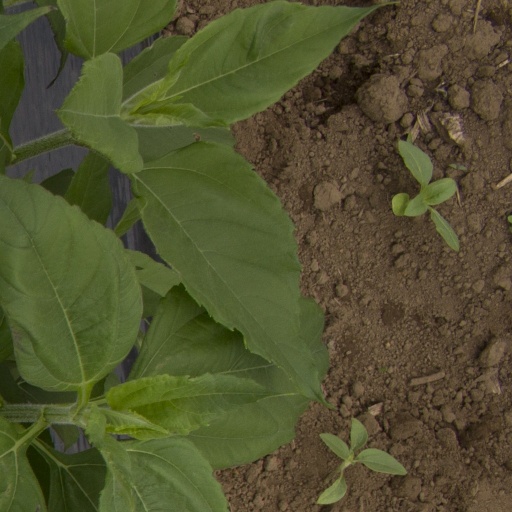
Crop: Jerusalem artichoke